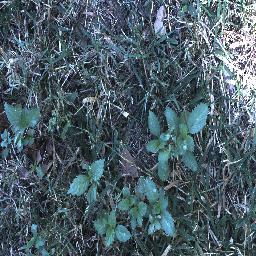
Label: snake_weed